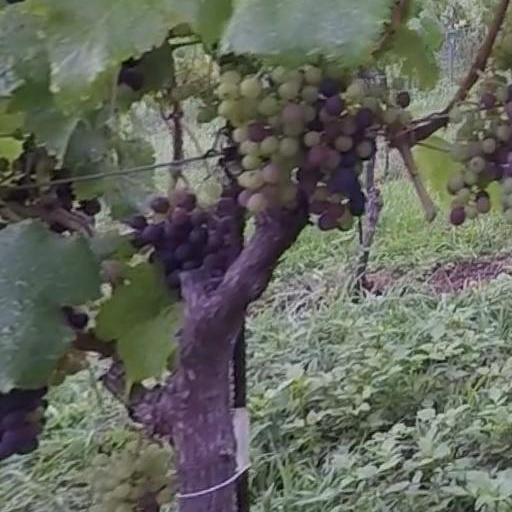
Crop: grape